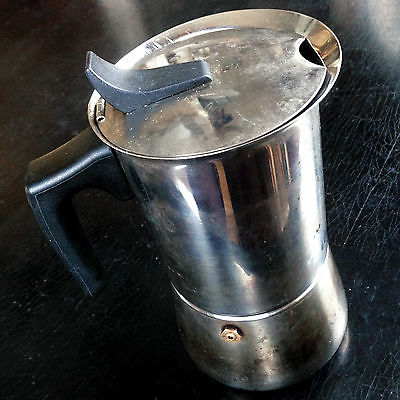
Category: coffee maker